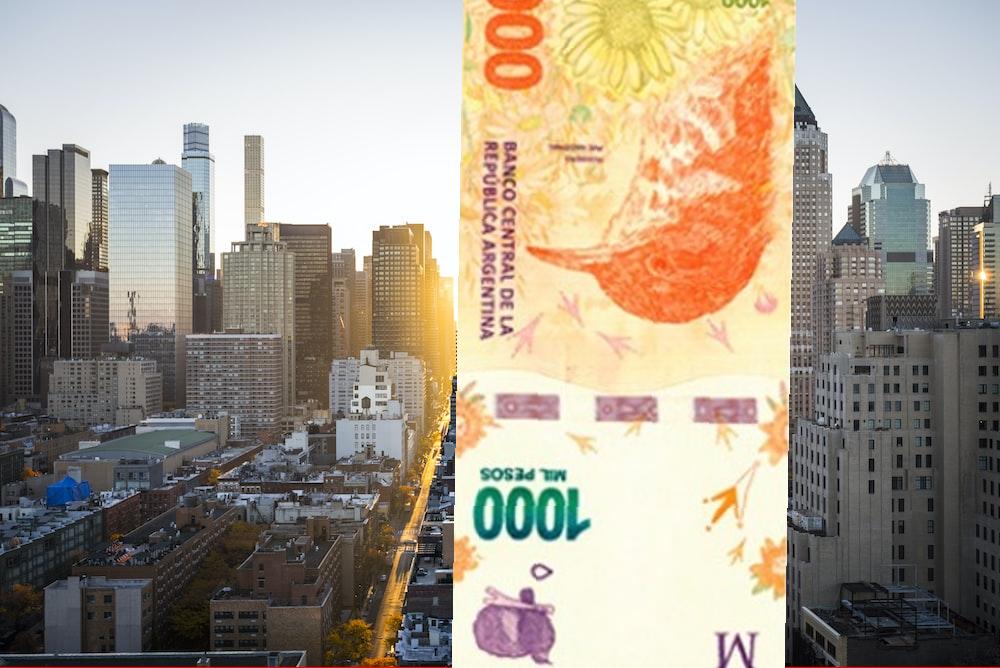
Denominación: 1000